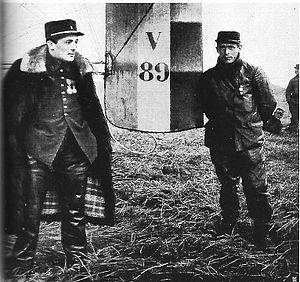
Joseph Frantz et Louis Quenault, escadrille V24, les premiers a obtenir une vivtoire en abattant un avion ennemis en vol .
Joseph Frantz, né le 7 août 1890 à Beaujeu et mort le 12 septembre 1979 à Paris, est un aviateur français de la Première Guerre mondiale, célèbre pour avoir participé au premier combat aérien victorieux de l’histoire.
Le combat aérien du 5 octobre 1914 est le premier combat aérien de l'histoire qui se termine par la victoire d'un des protagonistes. Il a lieu dans la région de Reims le 5 octobre 1914, au début de la Première Guerre mondiale. Le caporal français Louis Quenault, à bord d'un Voisin III piloté par le sergent Joseph Frantz, abat un Aviatik allemand.
Louis Jean Eugène Quenault, né le 2 octobre 1892 dans le 11e arrondissement de Paris et mort le 26 avril 1958 à Marseille, est un aviateur français de la Première Guerre mondiale célèbre pour avoir participé au premier combat aérien victorieux de l’histoire.